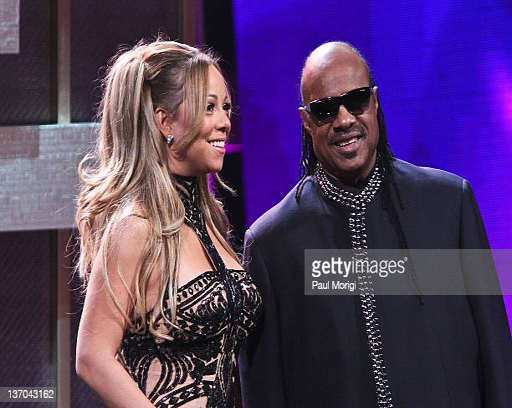
chat on stage at event